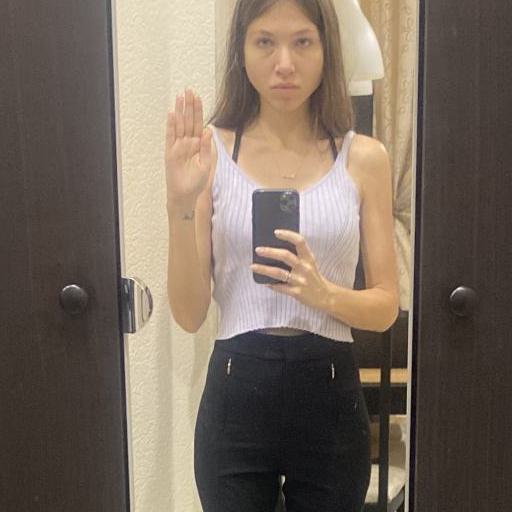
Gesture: no_gesture